Armgaard Karl Graves

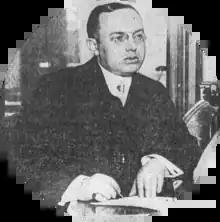
Graves in a picture published in the "Evening Public Ledger" 4 February 1916

Armgaard Karl Graves (born 7 May 1882 in Berlin, probably died in the US) acted as a mole for MI5, the British counterintelligence service, inside the intelligence-wing of the Imperial German Navy, both before and during the First World War. He was fired from the German Secret service and called a "double-dyed rascal."